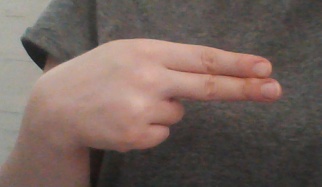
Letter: ain